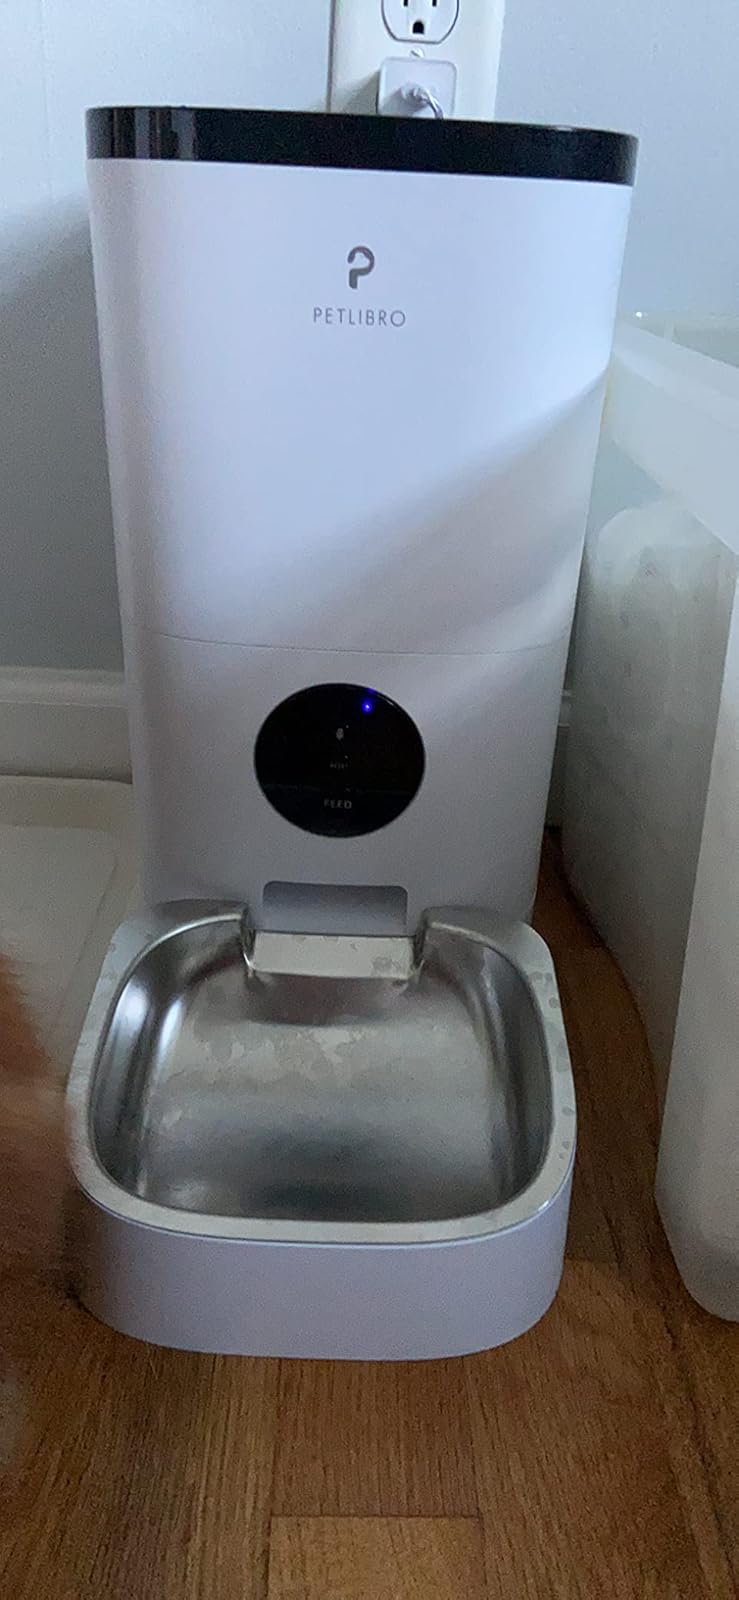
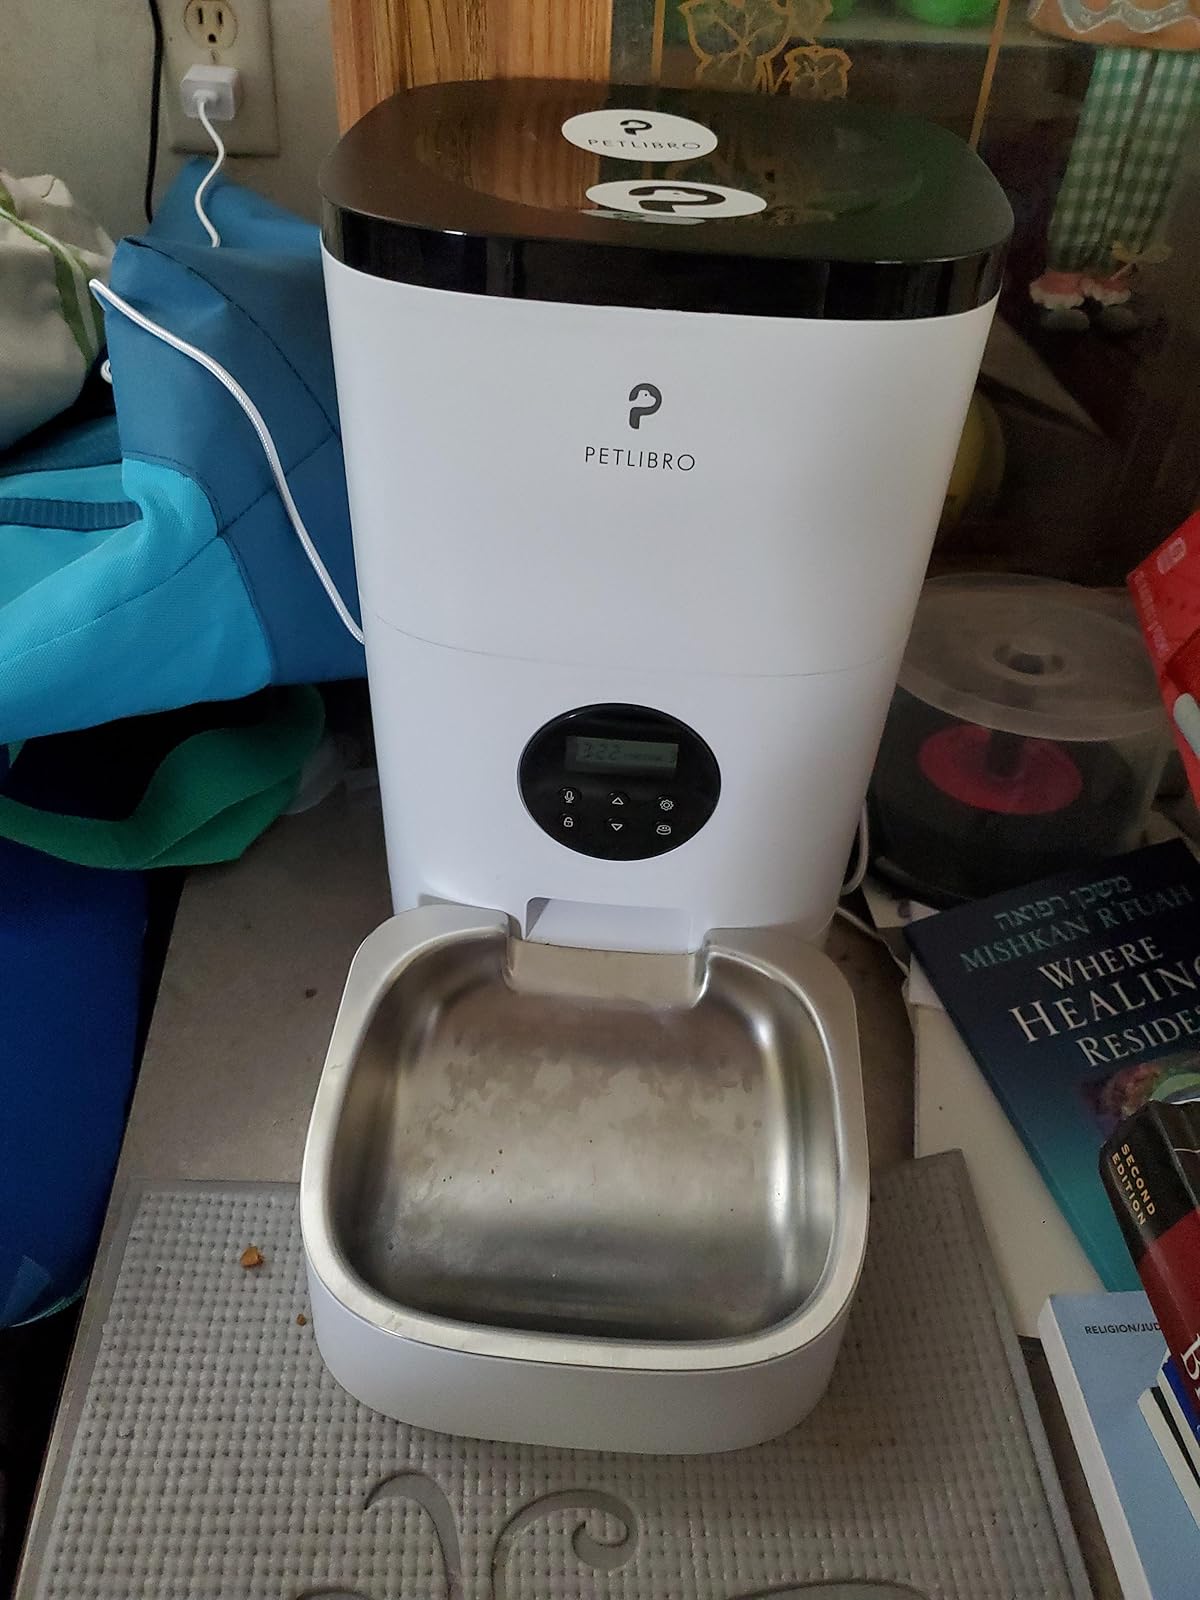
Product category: items_feeder
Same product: yes